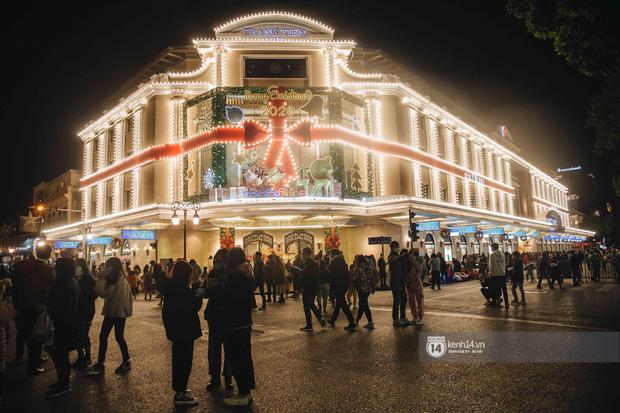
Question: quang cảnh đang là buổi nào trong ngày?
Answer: quang cảnh đang là buổi tối